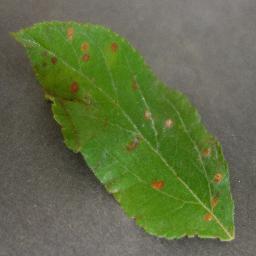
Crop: apple
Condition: cedar_rust